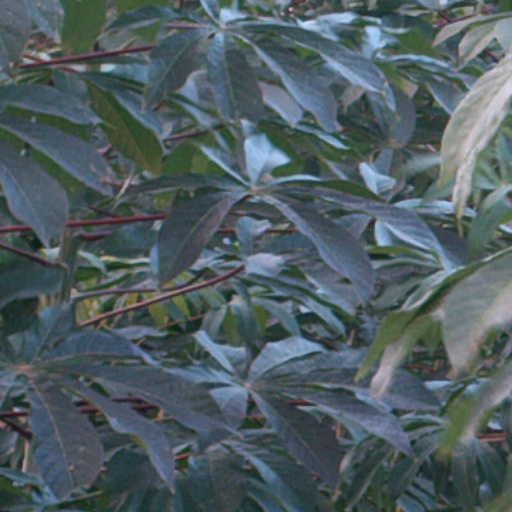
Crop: cassava